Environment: real
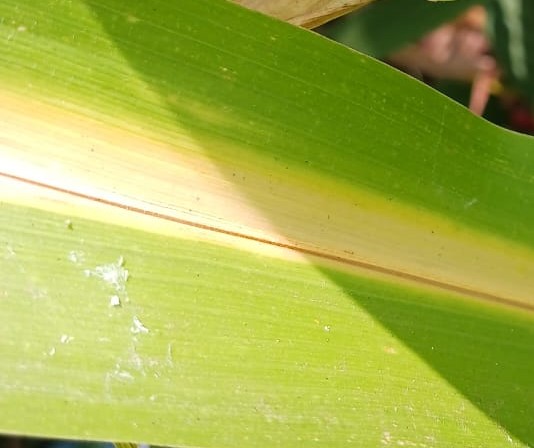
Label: nitrogen_deficiency